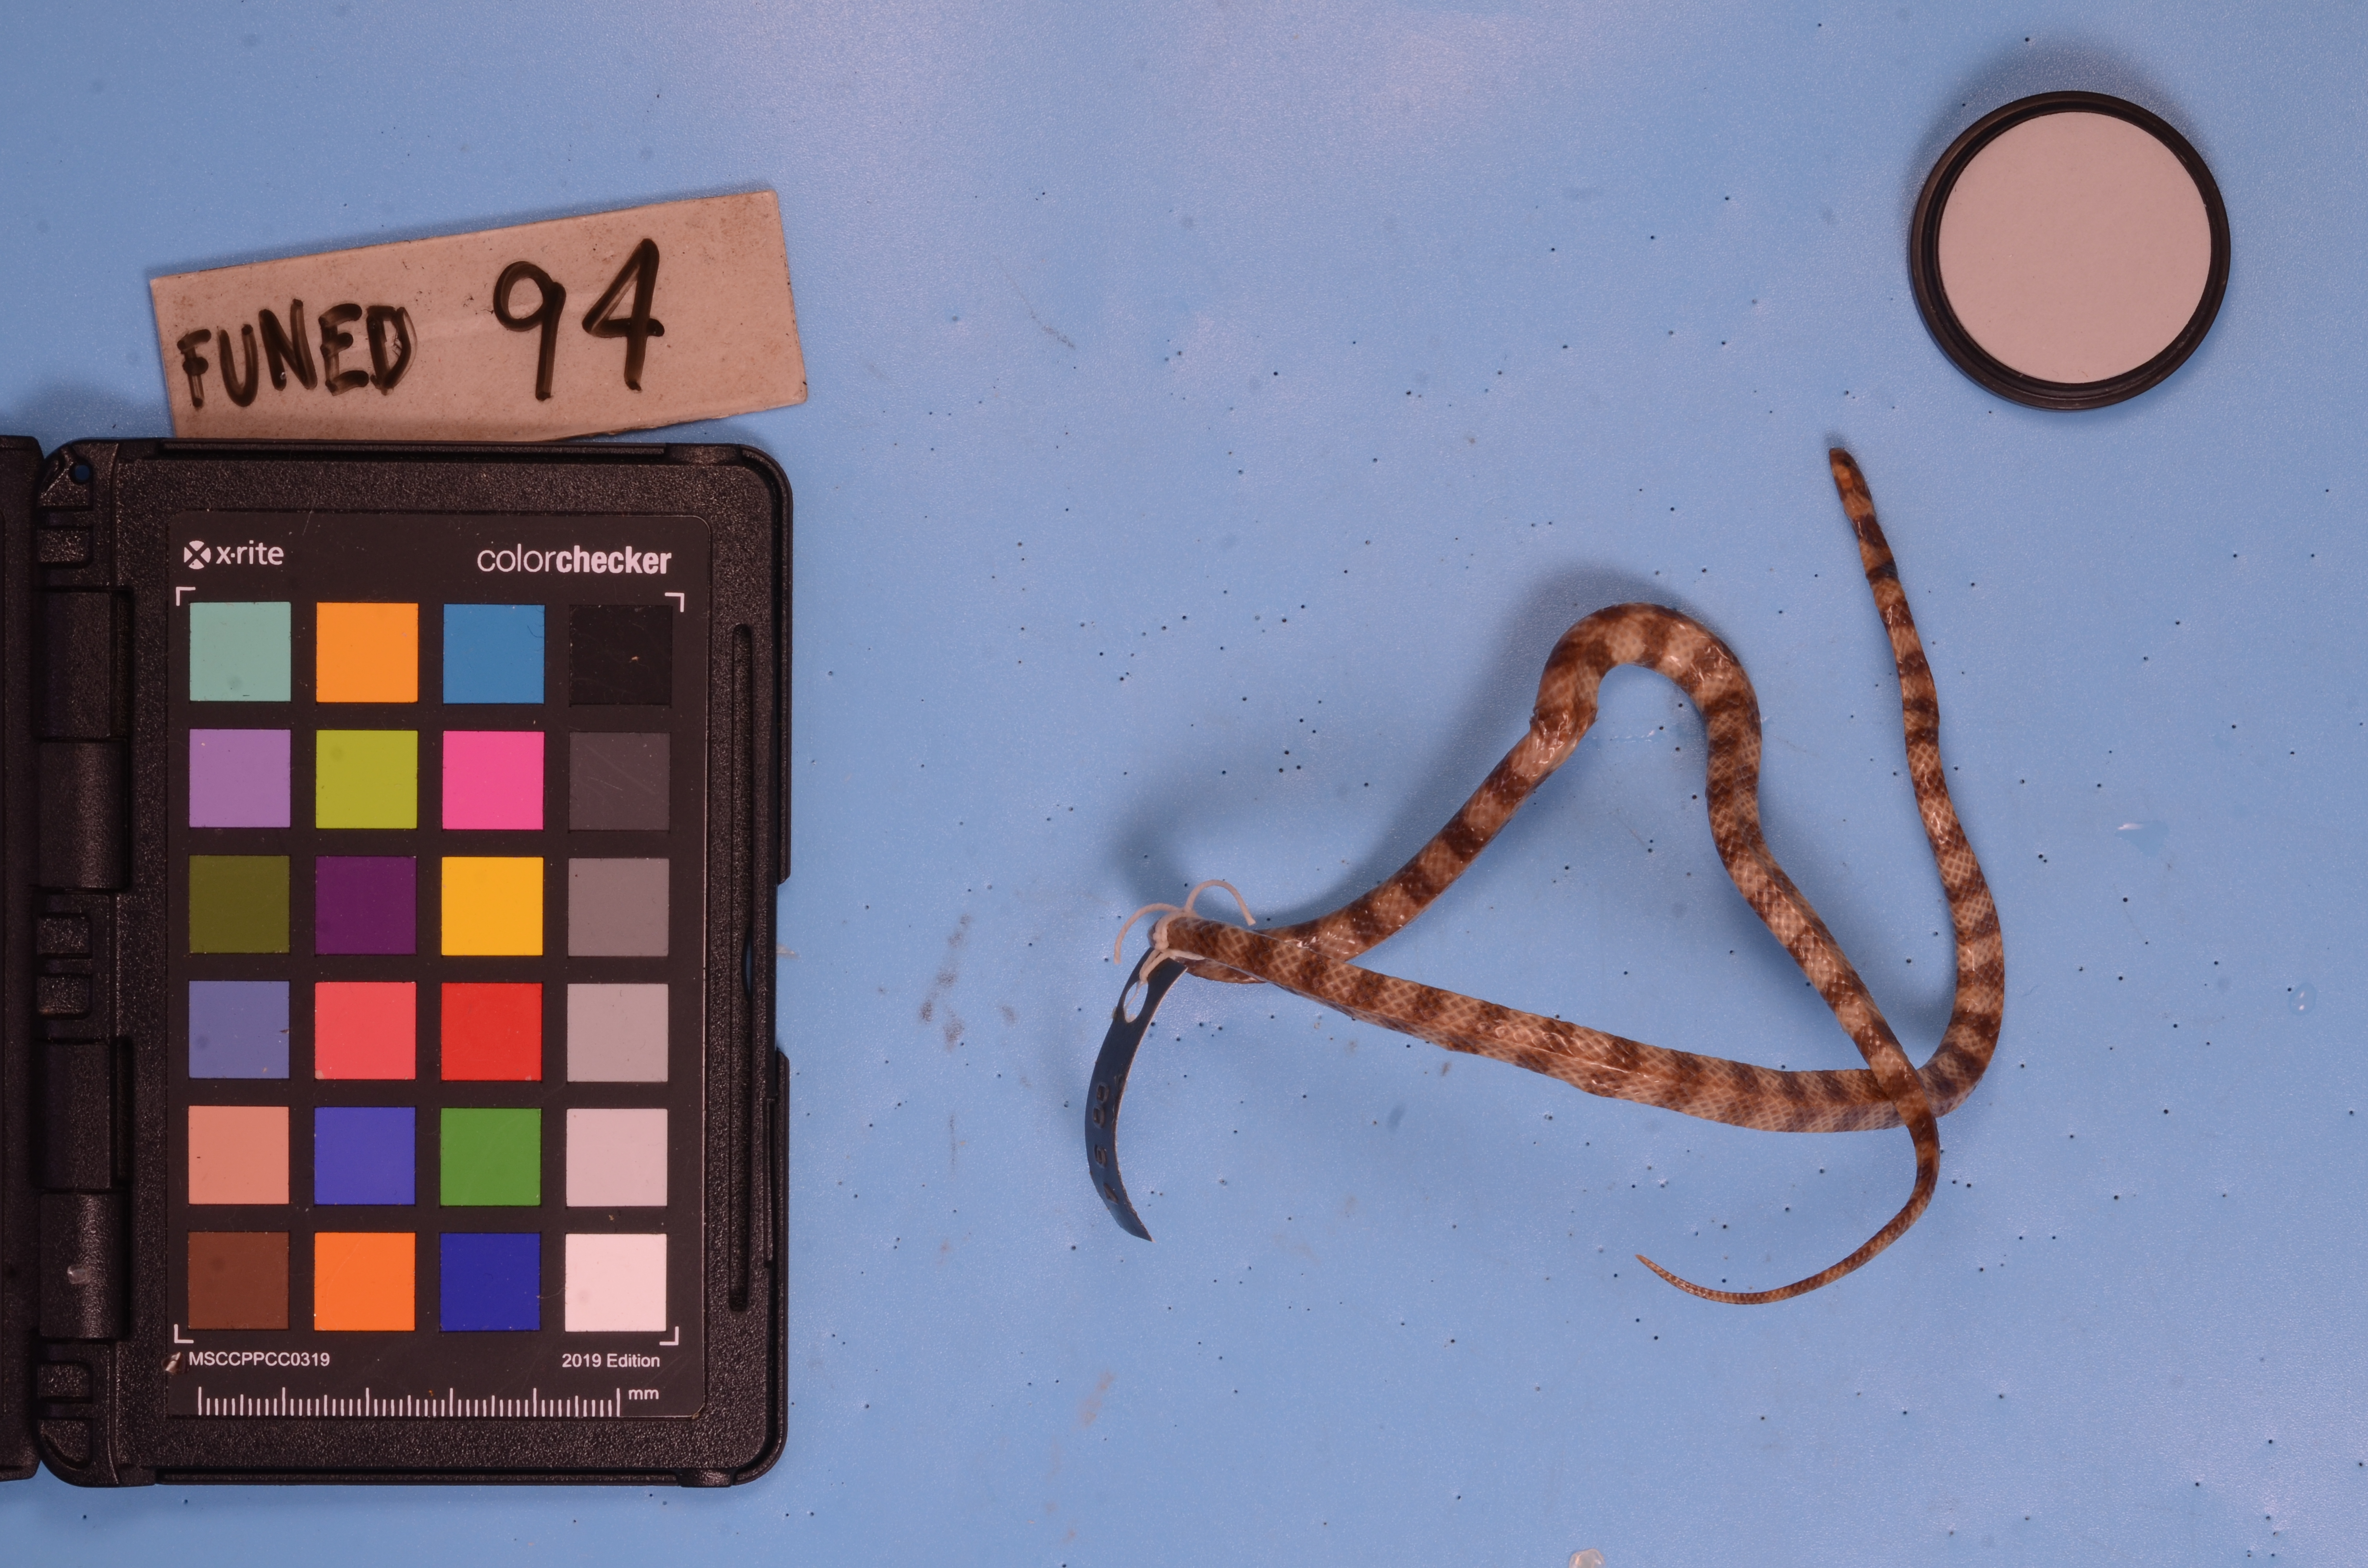
Species: Hydrops triangularis
View: dorsal
Mimicry status: mimic